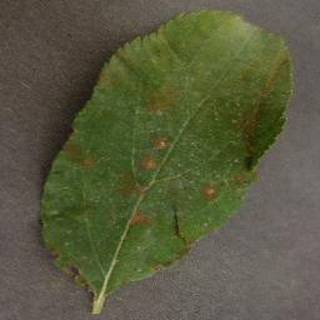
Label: apple_cedar_apple_rust